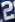
Number: 2